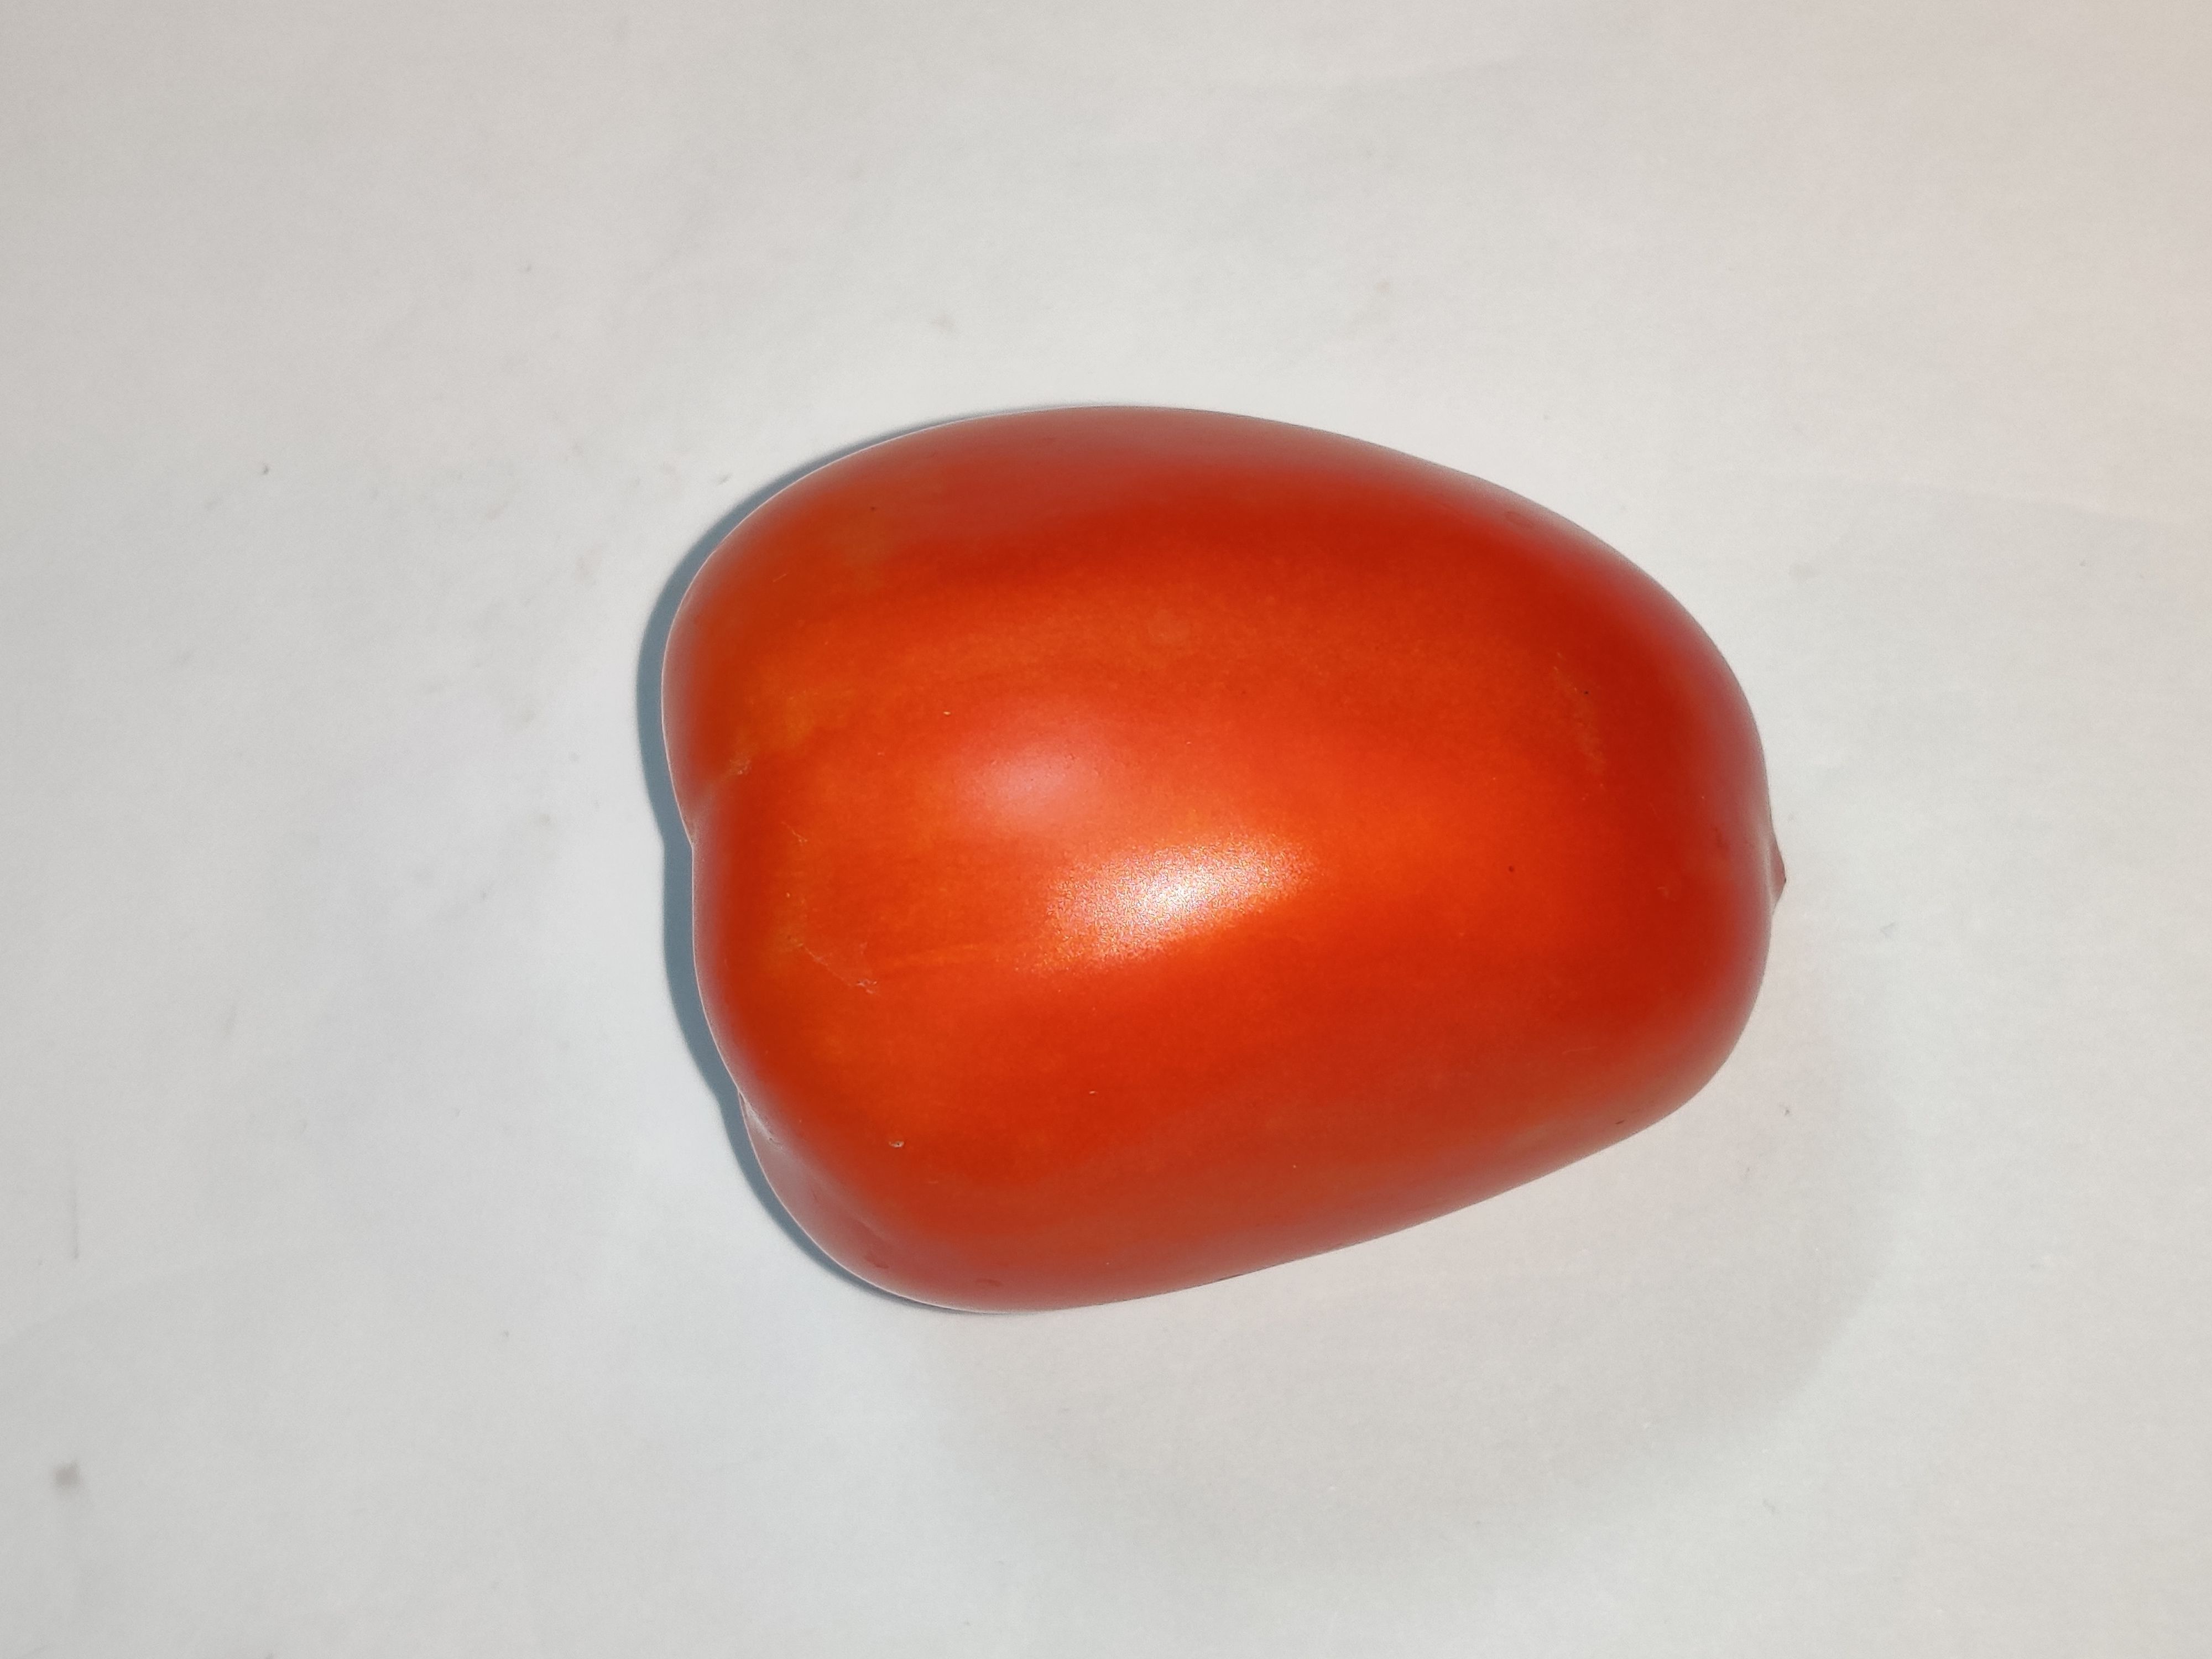
Fruit: tomatoes
Grade: 1st-grade